Racine, Wisconsin

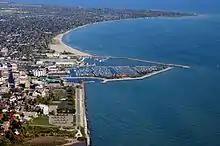
Downtown and marina

Waves of European immigrants, including Danes, Germans, and Czechs, began to settle in Racine between the Civil War and the First World War. African Americans started arriving in large numbers during World War I, as they did in other Midwestern industrial towns, and Hispanics migrated to Racine from roughly 1925 onward.